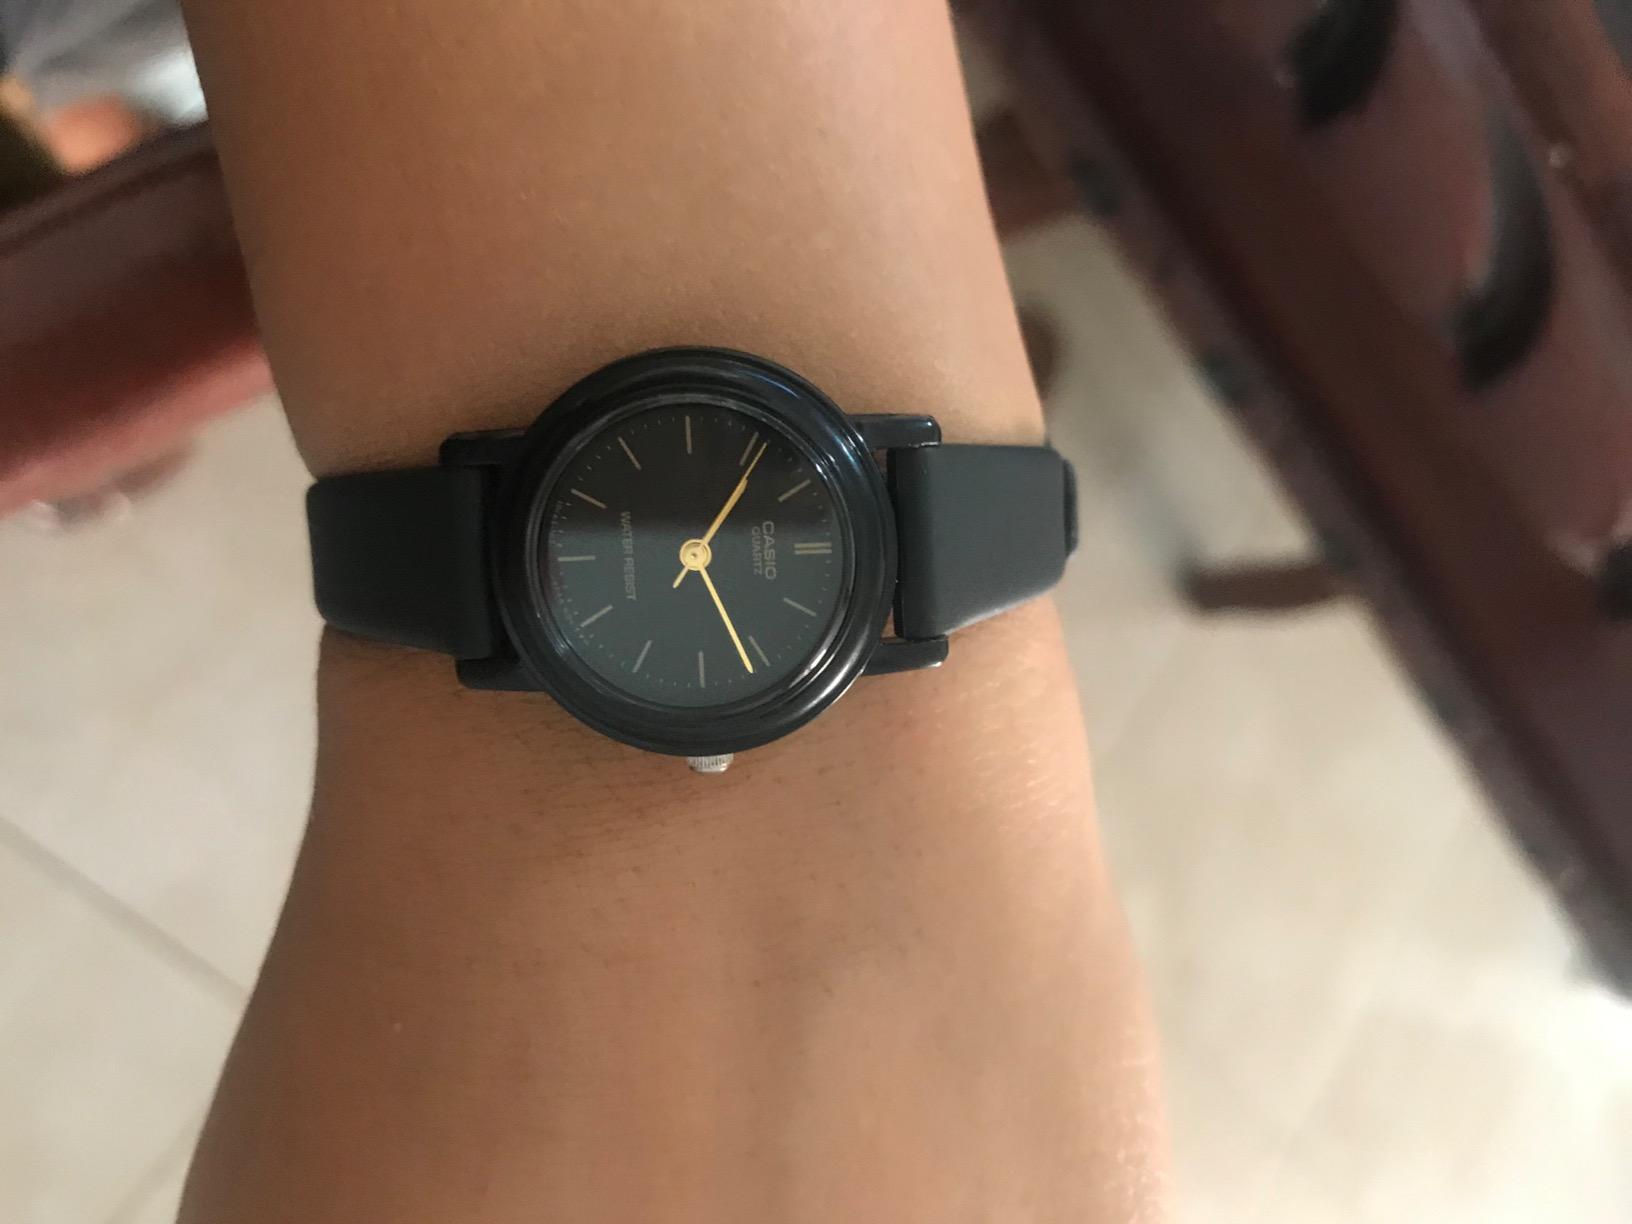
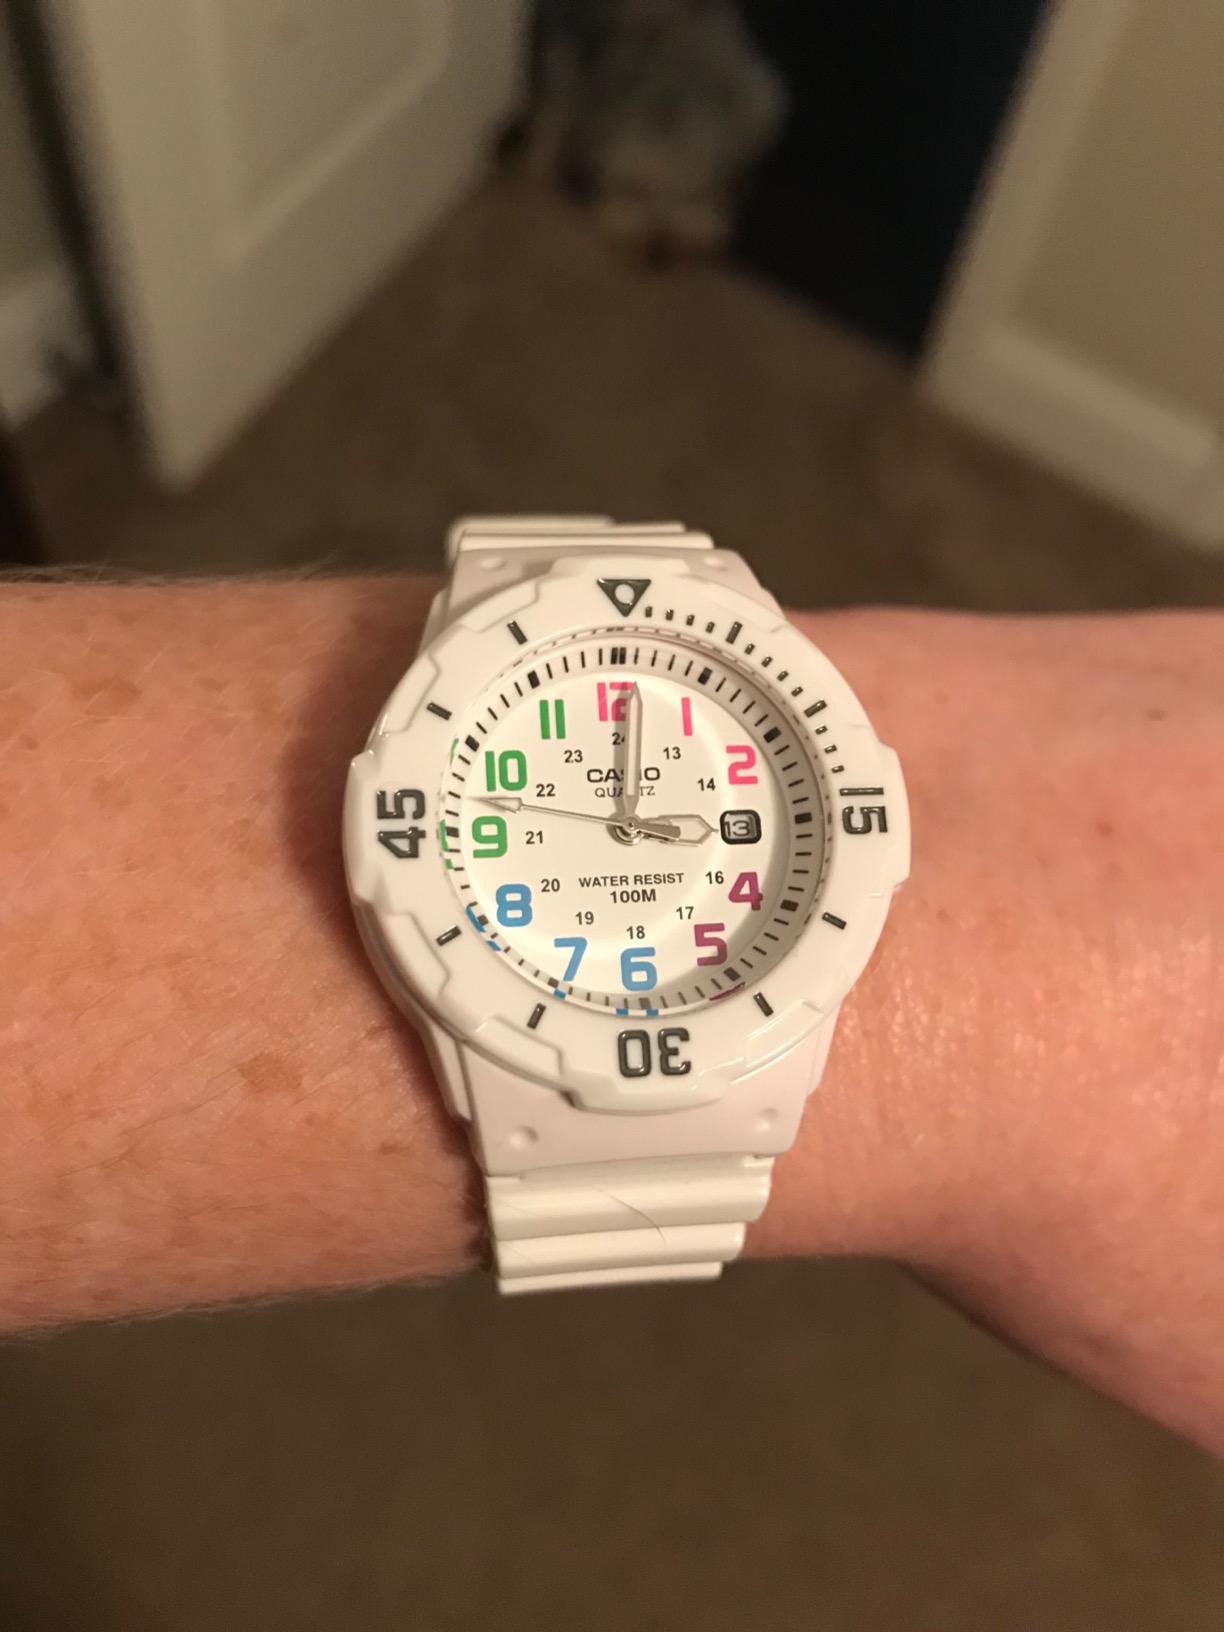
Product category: accessories_watch
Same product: no